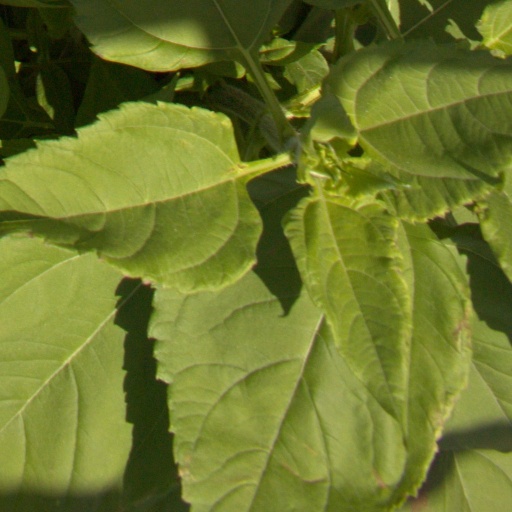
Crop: Jerusalem artichoke